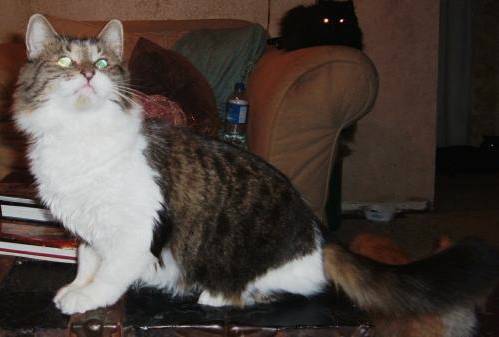
Label: cat